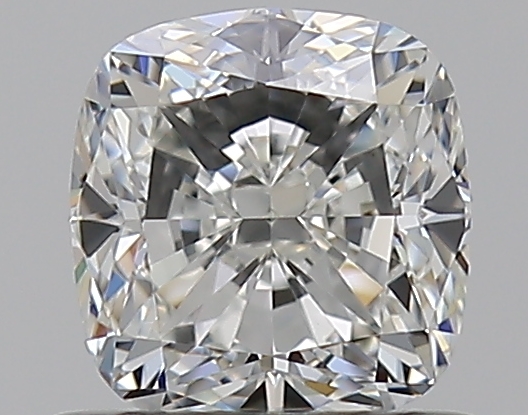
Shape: cushion
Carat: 0.71
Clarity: IF
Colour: H
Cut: EX
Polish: EX
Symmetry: EX
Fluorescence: N
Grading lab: GIA
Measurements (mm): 5.1 x 4.87 x 3.31